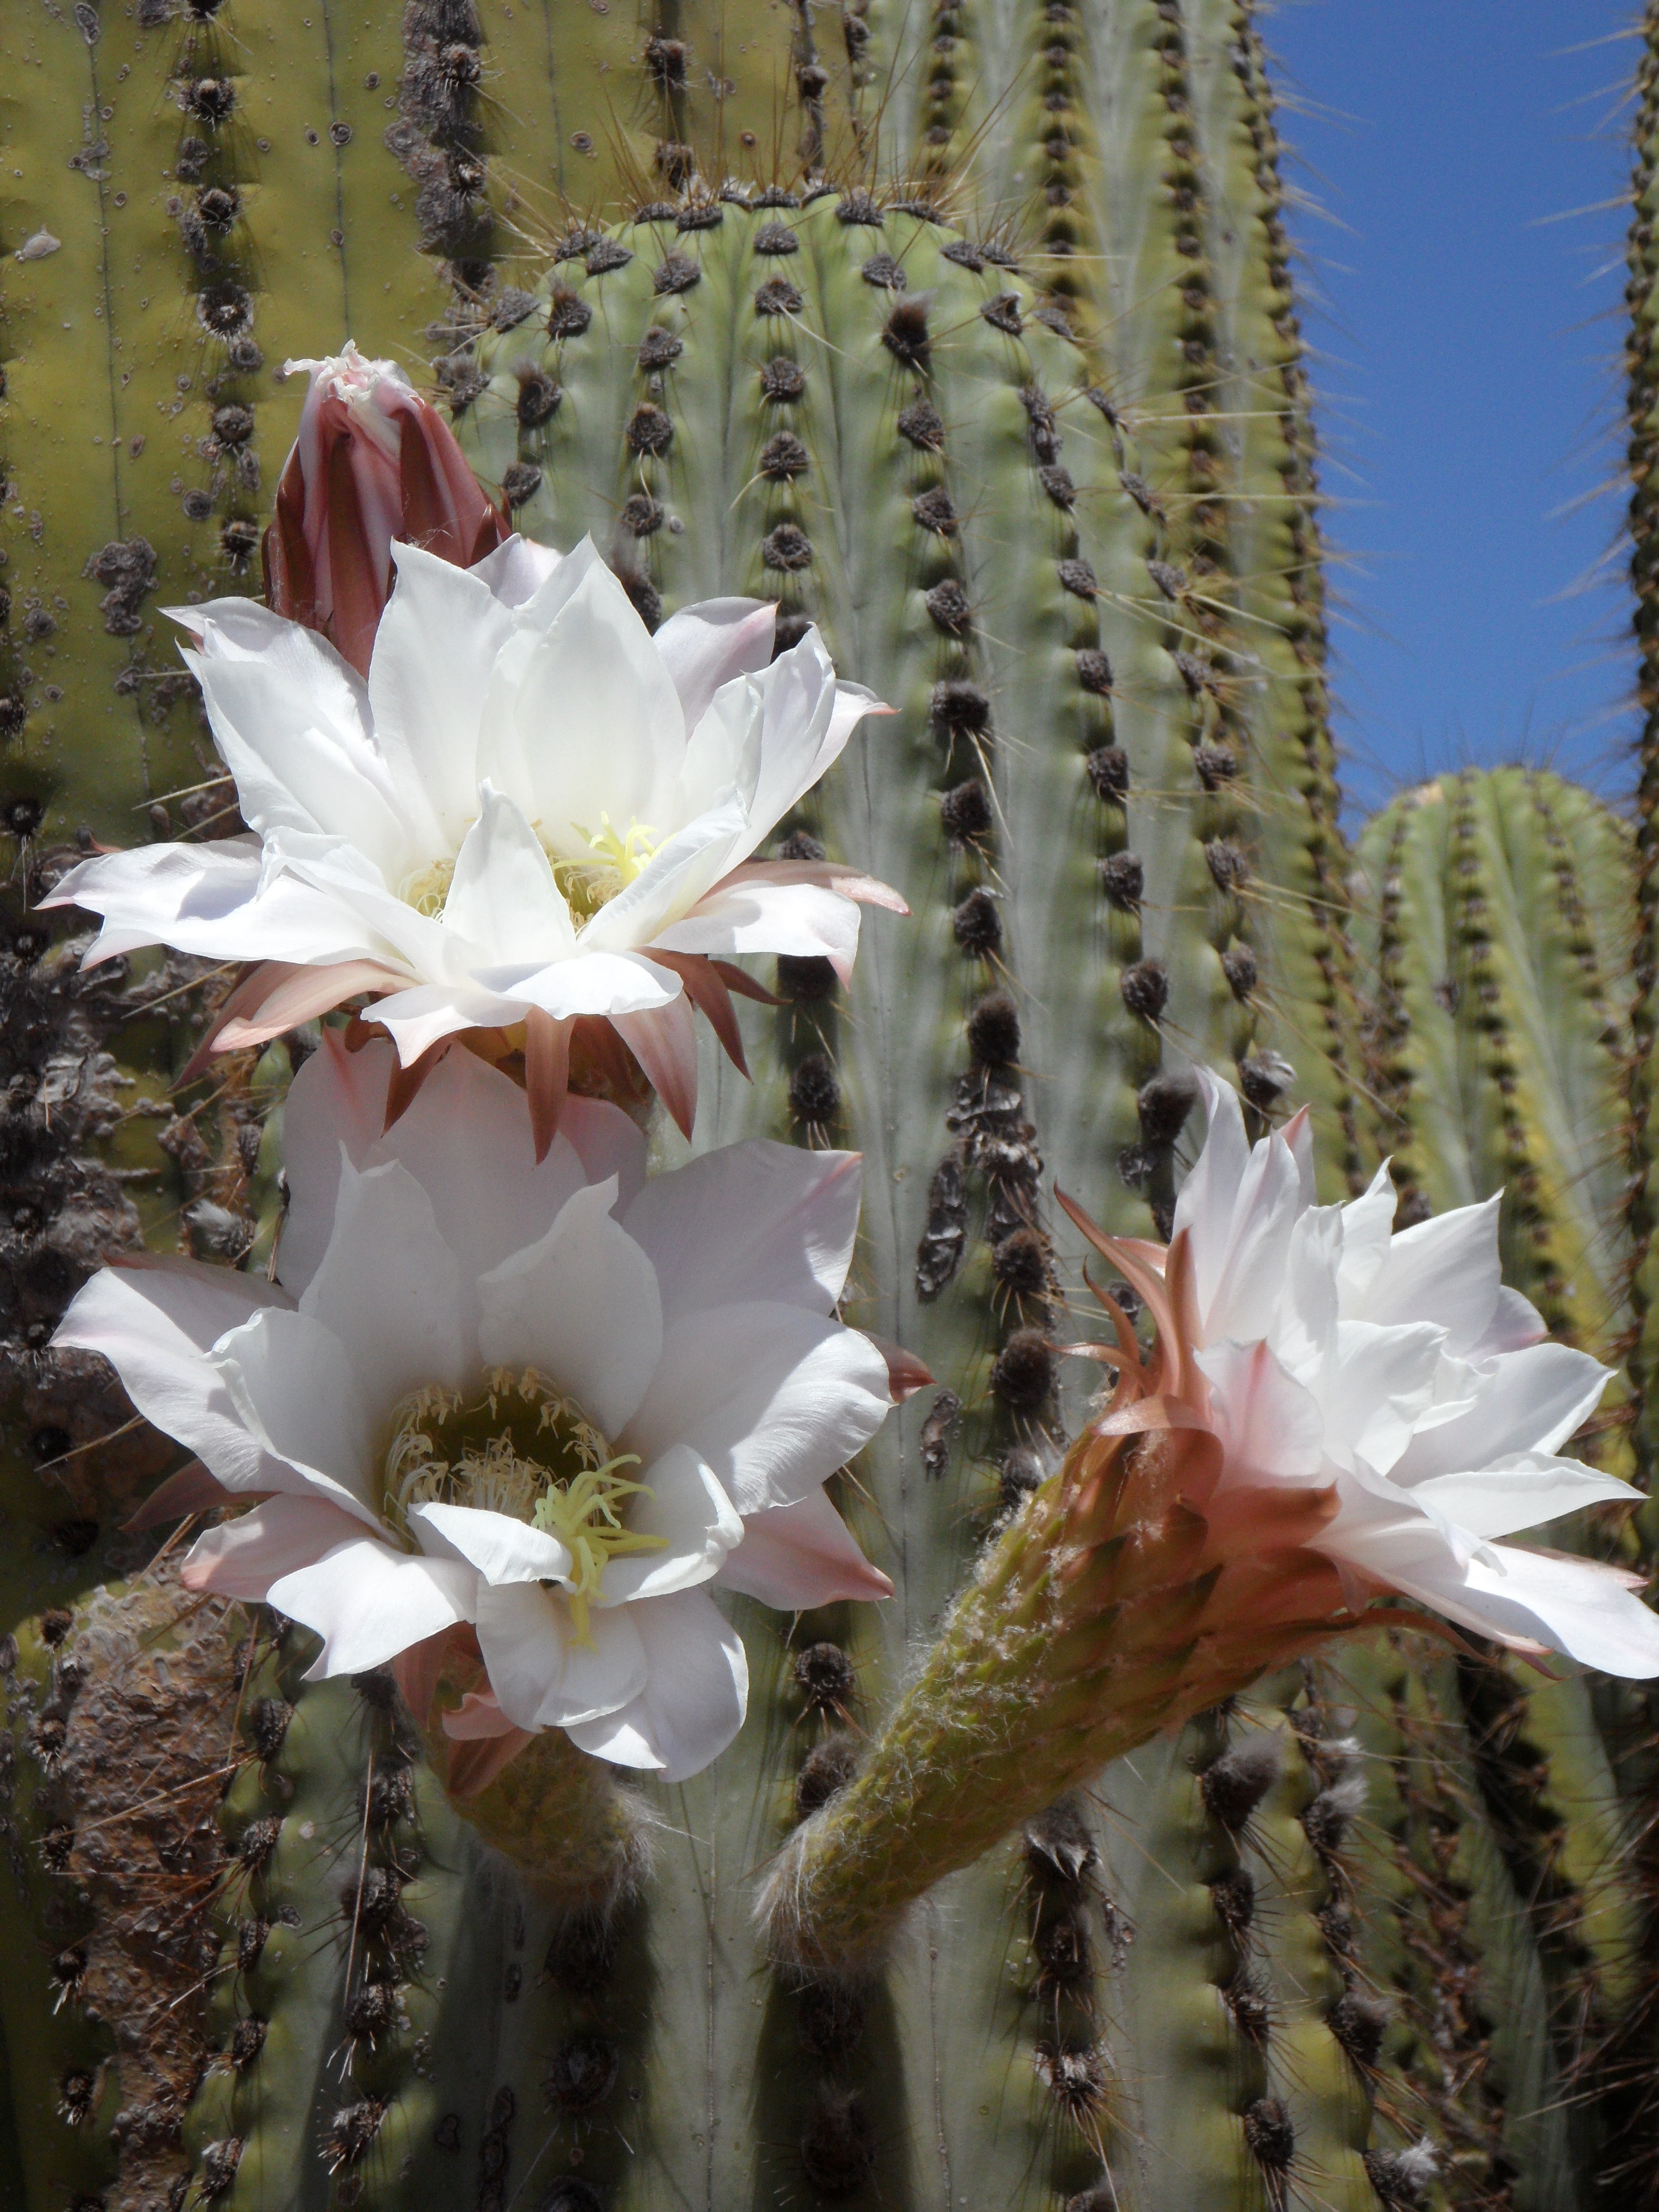
blossom, prickly, cactus, plant, white, flower, bloom, botany, flora, flowers, south, vegetation, beautiful, lily, exotic, exot, spur, flowering plant, cactus flower, blooming white, cactus blossom, plant stem, land plant, hedgehog cactus